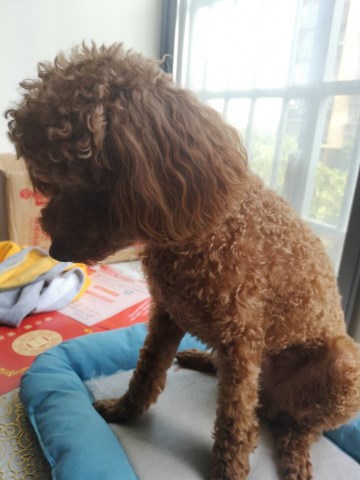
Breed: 2925-n000114-toy_poodle